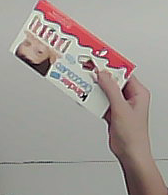
Product: kinder_chocolate